Saizeriya

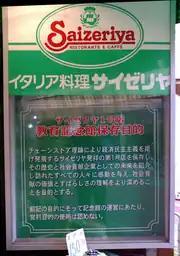
The sign put up after the closing of the first Saizeriya store, which is now a Memorial Training Building

These days, the network of stores has grown considerably. As a low-price restaurant, the chain has grown to over 750 stores. There are a few forms that Saizeriya locations can take: they can be found in any number of buildings in Japan, as roadside stores, as piloti types, locations in commerce buildings and train stations, and so on. If a desirable location is found, without questioning, they will actively continue in the capital region. Because Saizeriya will open a store where a competitor has withdrawn, the form of Saizeriya stores, as well as their trademarked logo that is posted on billboards is often varied.